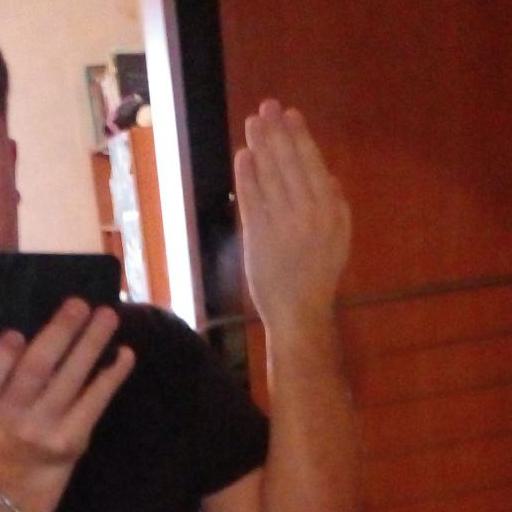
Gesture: stop_inverted